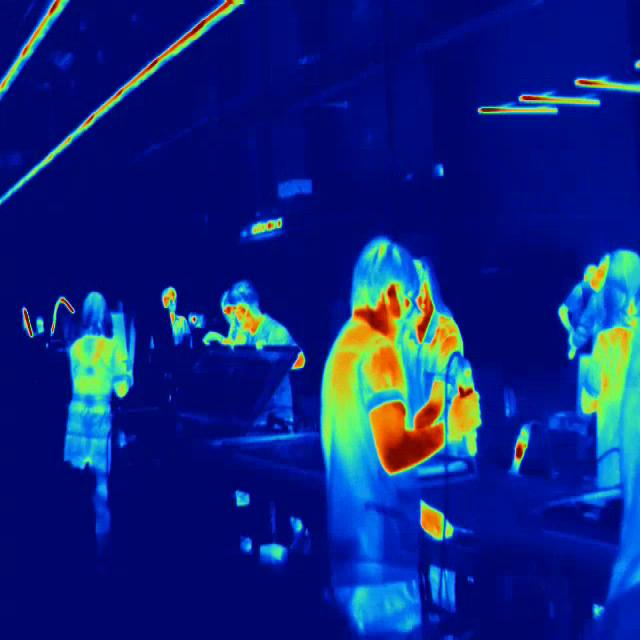
Detected objects:
label: person
label: person
label: person